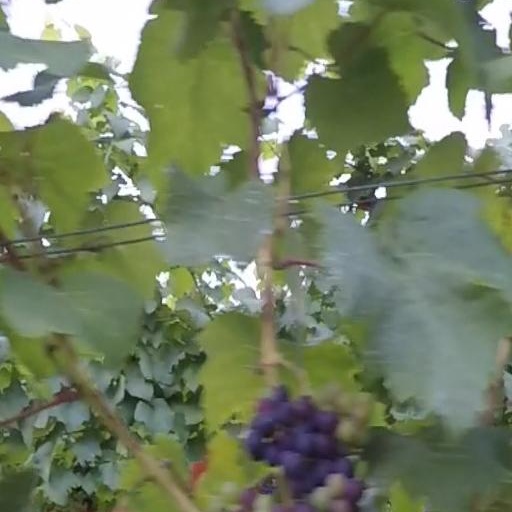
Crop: grape